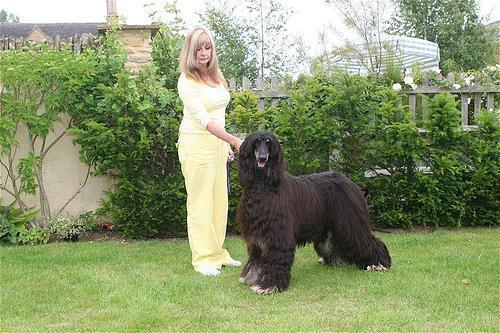
Afghan_hound